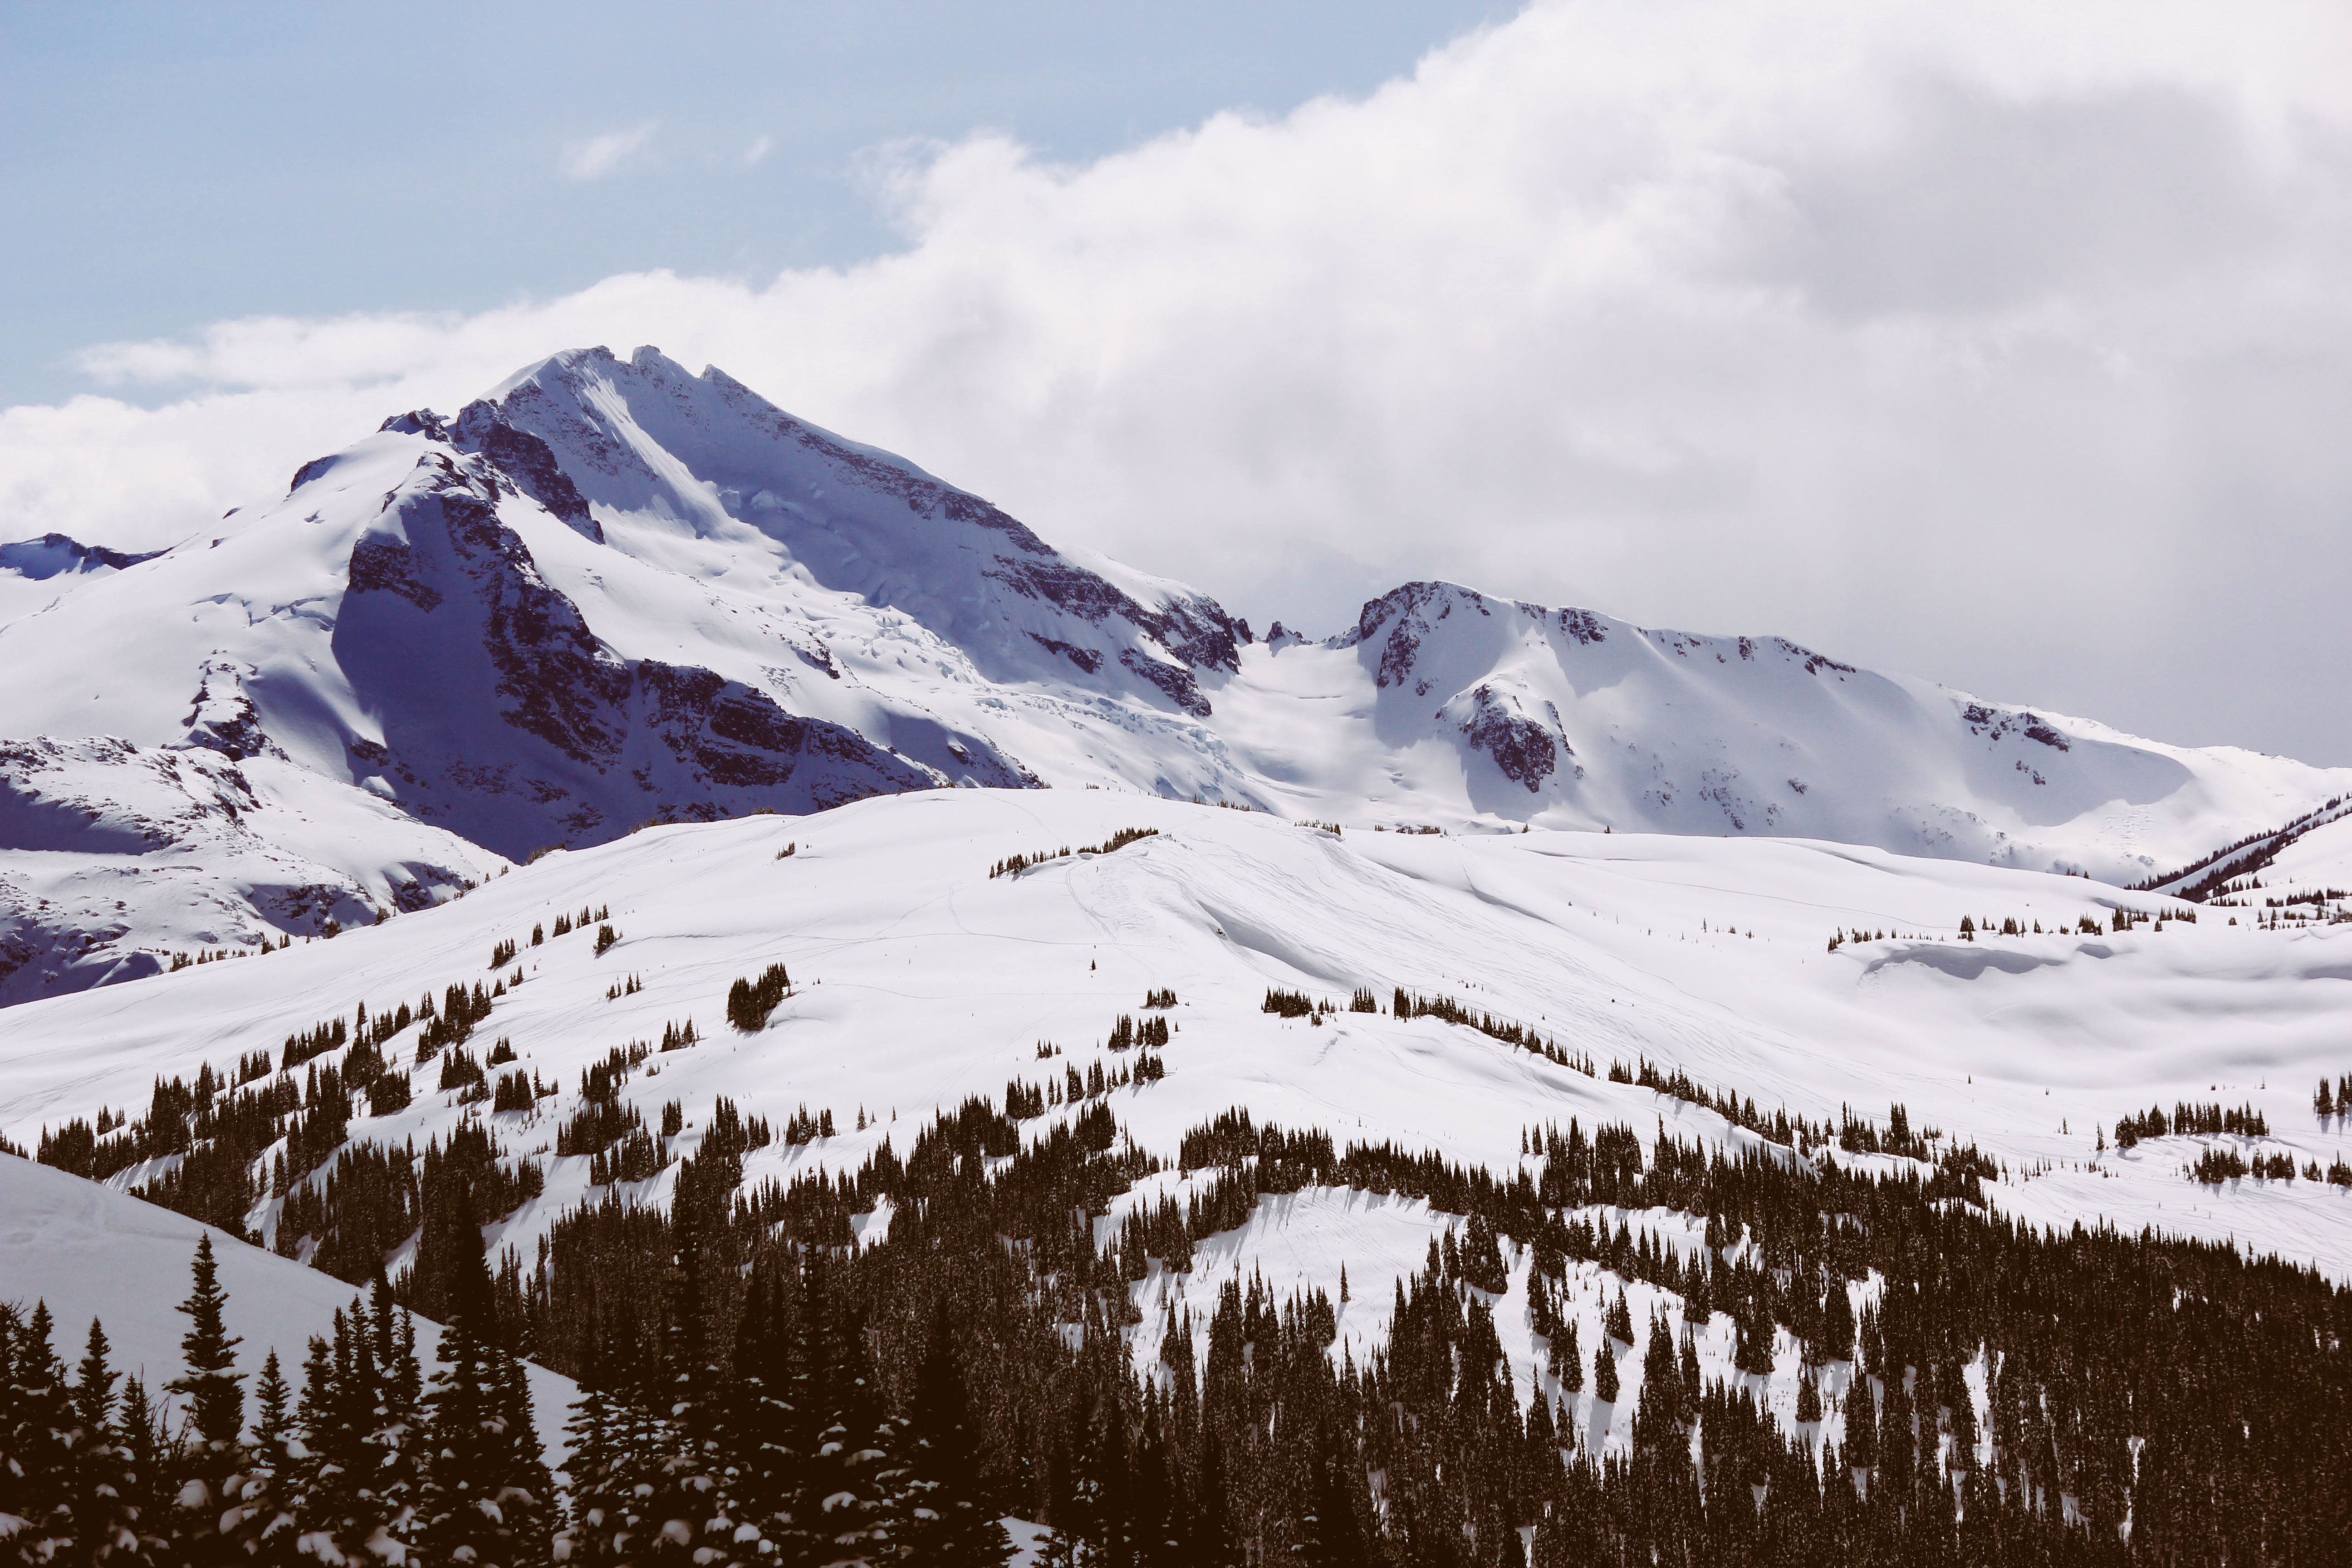
tree, forest, mountain, snow, winter, hill, mountain range, weather, season, ridge, summit, alps, plateau, fell, landform, geographical feature, mountainous landforms, geological phenomenon